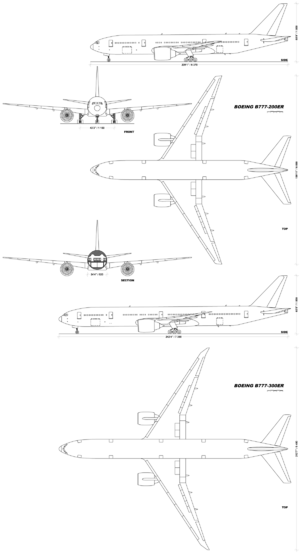
Planche de géométrie descriptive pour les Boeing 777 -200, -300. Côté, dessus, face, coupe. Recherche originale. Dessiné à partir des informations des dimensions et de photos hautes définitions.
Le Boeing 777 ou B777, parfois surnommé triple sept dans le milieu aérien, est un avion de ligne gros porteur, long courrier et biréacteur construit par la société Boeing depuis 1994. Entré en service en 1995, il est le plus grand biréacteur au monde, avec une capacité de 300 à 550 passagers et une distance franchissable variant de 9 695 à 17 370 km selon les modèles. Il est reconnaissable par le grand diamètre de ses turboréacteurs GE90, ses six roues sur chaque train d'atterrissage principal et son fuselage de section circulaire se terminant en forme de lame.